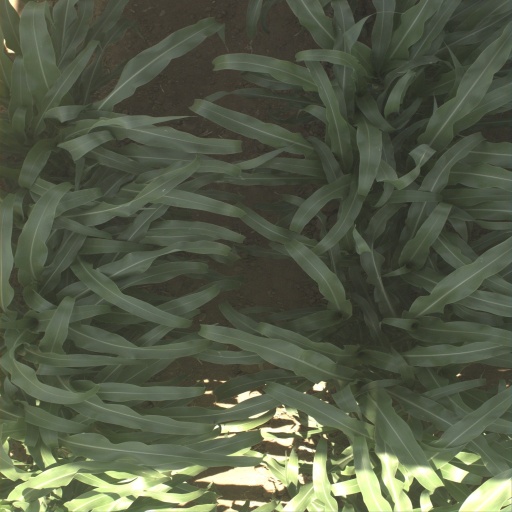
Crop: sorghum